New Day Will Rise

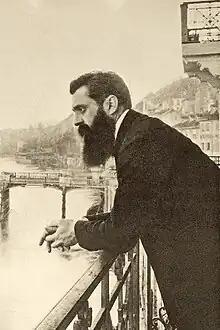
Refer to caption

For its Eurovision performance, Shai Bondar, Yuval Cohen, and were appointed as the artistic directors. The performance featured Raphael by herself in a black dress with "square shoulders and dramatic flamenco sleeves" designed by . A chandelier staircase prop is featured predominantly throughout the performance, with Raphael climbing it and singing on top of the staircase midway through the performance. The staircase was used by "ESC Beat" writer Doron Lahav to make "Yuval look like a bird in a cage". According to "The Times of Israel", the staircase is inspired by a 1901 photo of Theodor Herzl, one of the key founders of modern Zionism, overlooking the Rhine from a hotel balcony in Basel. During the climax of the song, pyrotechnics shoot down. In preparation for her performances, Raphael performed rehearsals with a booing machine in preparation for a possible negative reception by the arena audience. "New Day Will Rise" secured a position in the final, finishing first and receiving 203 points; 73 more than runner-up Tautumeitas' "Bur man laimi" from .